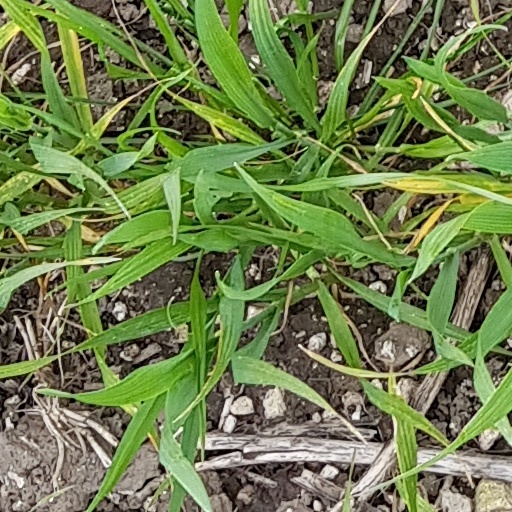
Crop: wheat